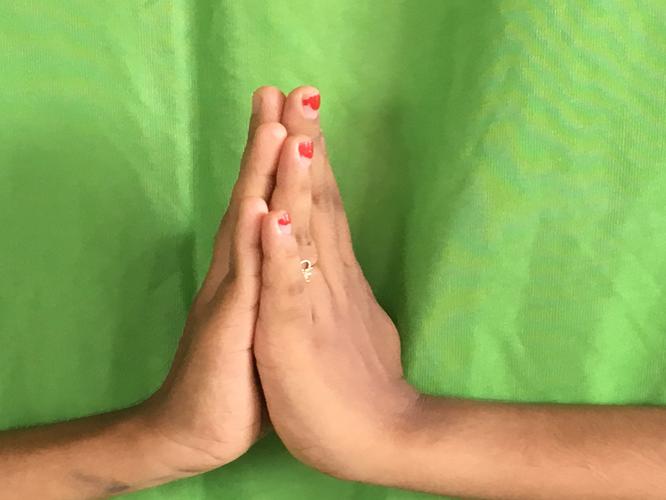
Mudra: Anjali
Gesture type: double_hand